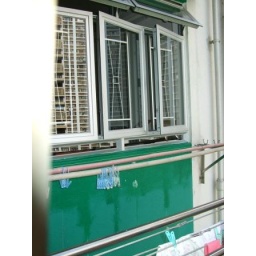
windows...little bar at the bottom... we are using that in kitchen bathroom and bedrooms